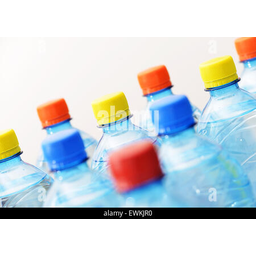
Label: plastic